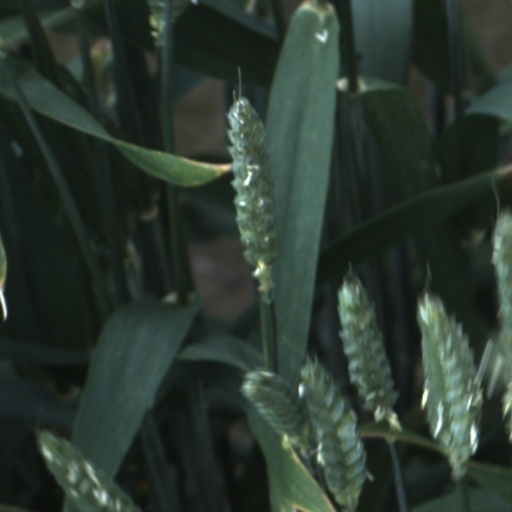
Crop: wheat